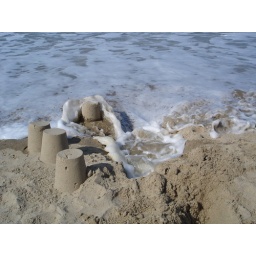
The built sand castle is going under water